Steiner Schools Australia

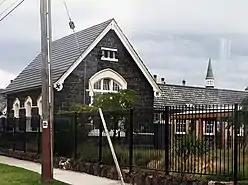

Steiner schools in Australia teach according to the Australian Steiner Curriculum Framework (ASCF). This curriculum follows the format of the Waldorf school curriculum and is recognised by ACARA as providing comparable education outcomes to the Australian Curriculum Framework. In the subject areas of English, Mathematics, Science, History, Geography, Health and Physical Education, Technologies, Civics and Citizenship and the Arts, the ASCF modifies and shifts the sequencing of certain learning outcomes to be completed by the end of Year 10. Recognition for this modification was sought by SEA in 2011 for English, Mathematics, Science and History, 2014 for Geography, 2017 for Health and Physical Education, Technologies, the Arts and 2018 for Civics and Citizenship.